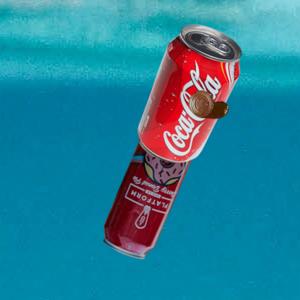
Label: cans